Adam Świtek

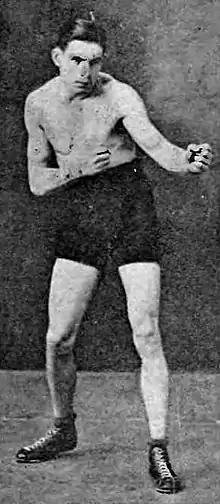
Adam Świtek

Adam Józef Świtek (24 December 1901 – 19 March 1960) was a Polish boxer who competed in the 1924 Summer Olympics. In 1924 he was eliminated in the first round of the welterweight class after losing his bout to Hugh Haggerty of the United States.